Larrea tridentata

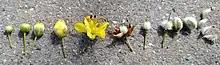
Stages of creosote flower development, from bud (left) to fruit and seeds (right)

"Larrea tridentata" is an evergreen shrub growing to tall, rarely . The light gray stems of the plant bear resinous, dark green leaves with two opposite lanceolate leaflets joined at the base, with a deciduous awn between them, each leaflet long and broad. The flowers are up to in diameter, with five yellow petals. The fruit is a brown-burgundy spherical, fuzzy capsule, which separates into five individual carpels each containing one seed. Galls may form by the activity of the creosote gall midge. The whole plant exhibits a characteristic odor of creosote, from which the common name derives. In the regions where it grows, its smell is often associated with the "smell of rain", as the scent of its resinous leaves intensifies in rain.